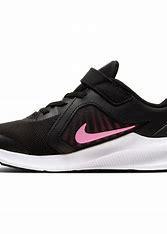
Brand: Nike
Model: Downshifter 10